USS Iowa (BB-61)

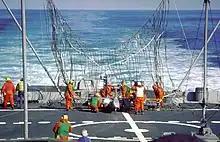
Crewmen recover an RQ-2 Pioneer UAV aboard "Iowa"

"Iowa" embarked midshipmen for at-sea training to Northern Europe in July 1953, and shortly afterwards took part in Operation Mariner, a major NATO exercise, serving as flagship of Vice Admiral Edmund T. Wooldridge, commander of the 2nd Fleet. Upon completion of this exercise, "Iowa" operated in the Virginia Capes area. Later, in September 1954, she became the flagship of Rear Admiral R. E. Libby, Commander, Battleship Cruiser Force, United States Atlantic Fleet.